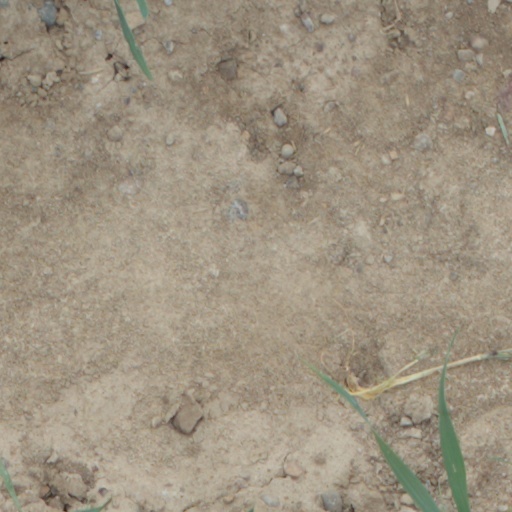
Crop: wheat